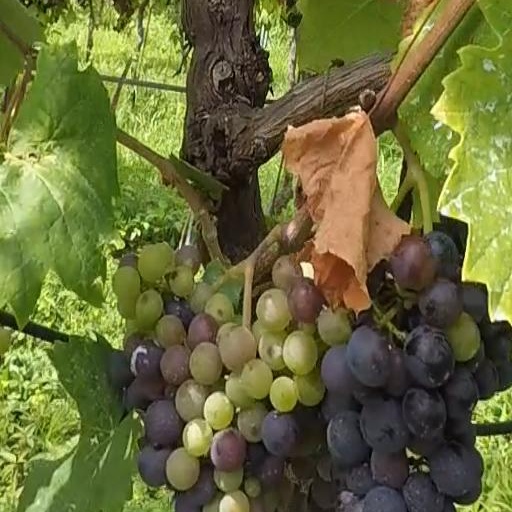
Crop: grape